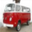
Label: bus